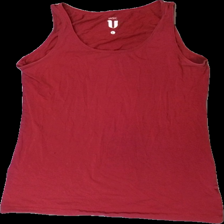
View: front
Type: Tank top
Category: Ladies
Brand: Not in the list
Brand text on label: Basic U
Colors: Red
Material: 100% cotton
Cut: Regular, C-collar
Size: L
Stains: Minor
Smell: Minor
Holes: Minor
Price range: <50
Recommended usage: Recycle